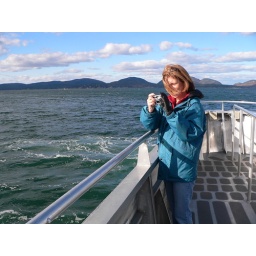
Taken on our light house tour boat ride from Bar Harbor, Maine in October 2010